The Walking Dead season 7

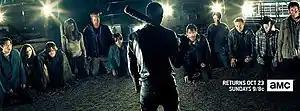
The promotional poster for the season at San Diego Comic-Con

"The Walking Dead" was renewed by AMC for a 16-episode seventh season on October 30, 2015. Filming for season 7 began in Georgia on May 2, 2016, and concluded on November 18, 2016. Actors Jeffrey Dean Morgan, Xander Berkeley, Tom Payne, and Austin Amelio were all promoted to series regulars for the seventh season, after having recurring roles in the sixth season. The seventh season has featured several extended episodes, running longer than its usual 43-minute running time (without commercials). Extended episodes have ranged from 46 to 62 minutes in length.